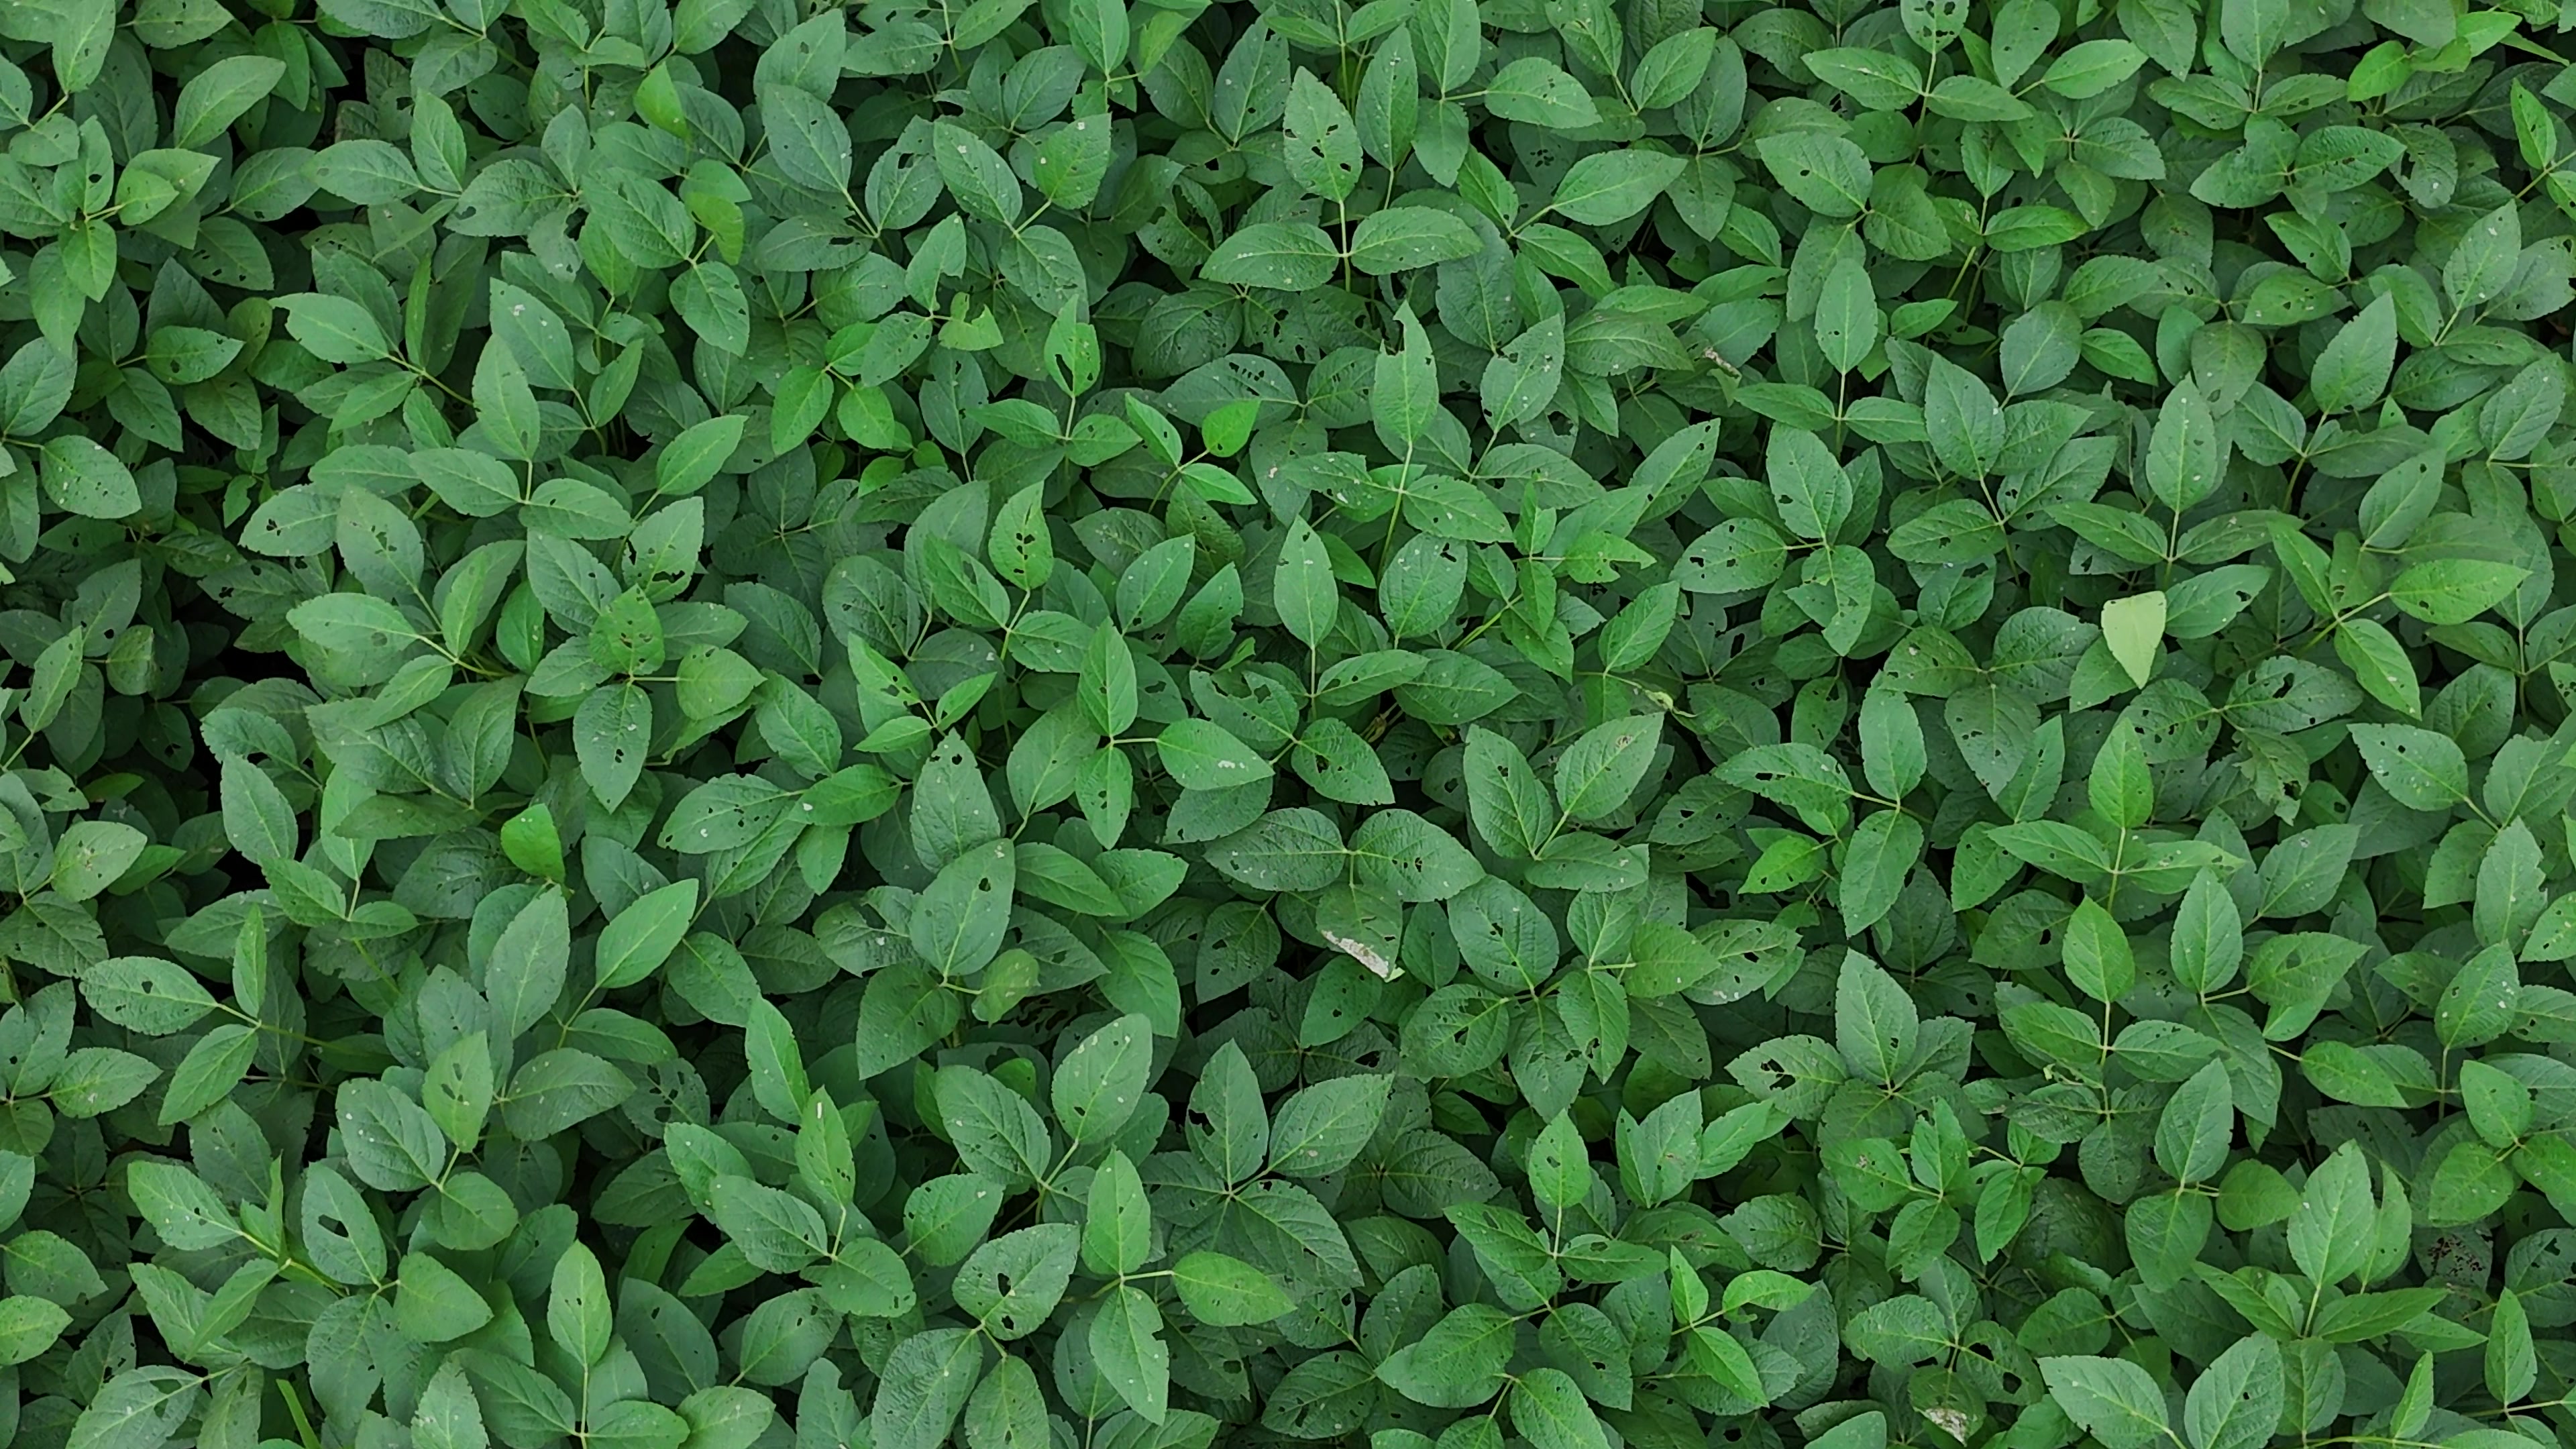
Label: Semilooper_Pest